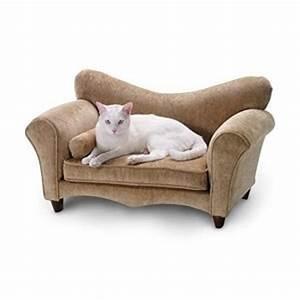
cat